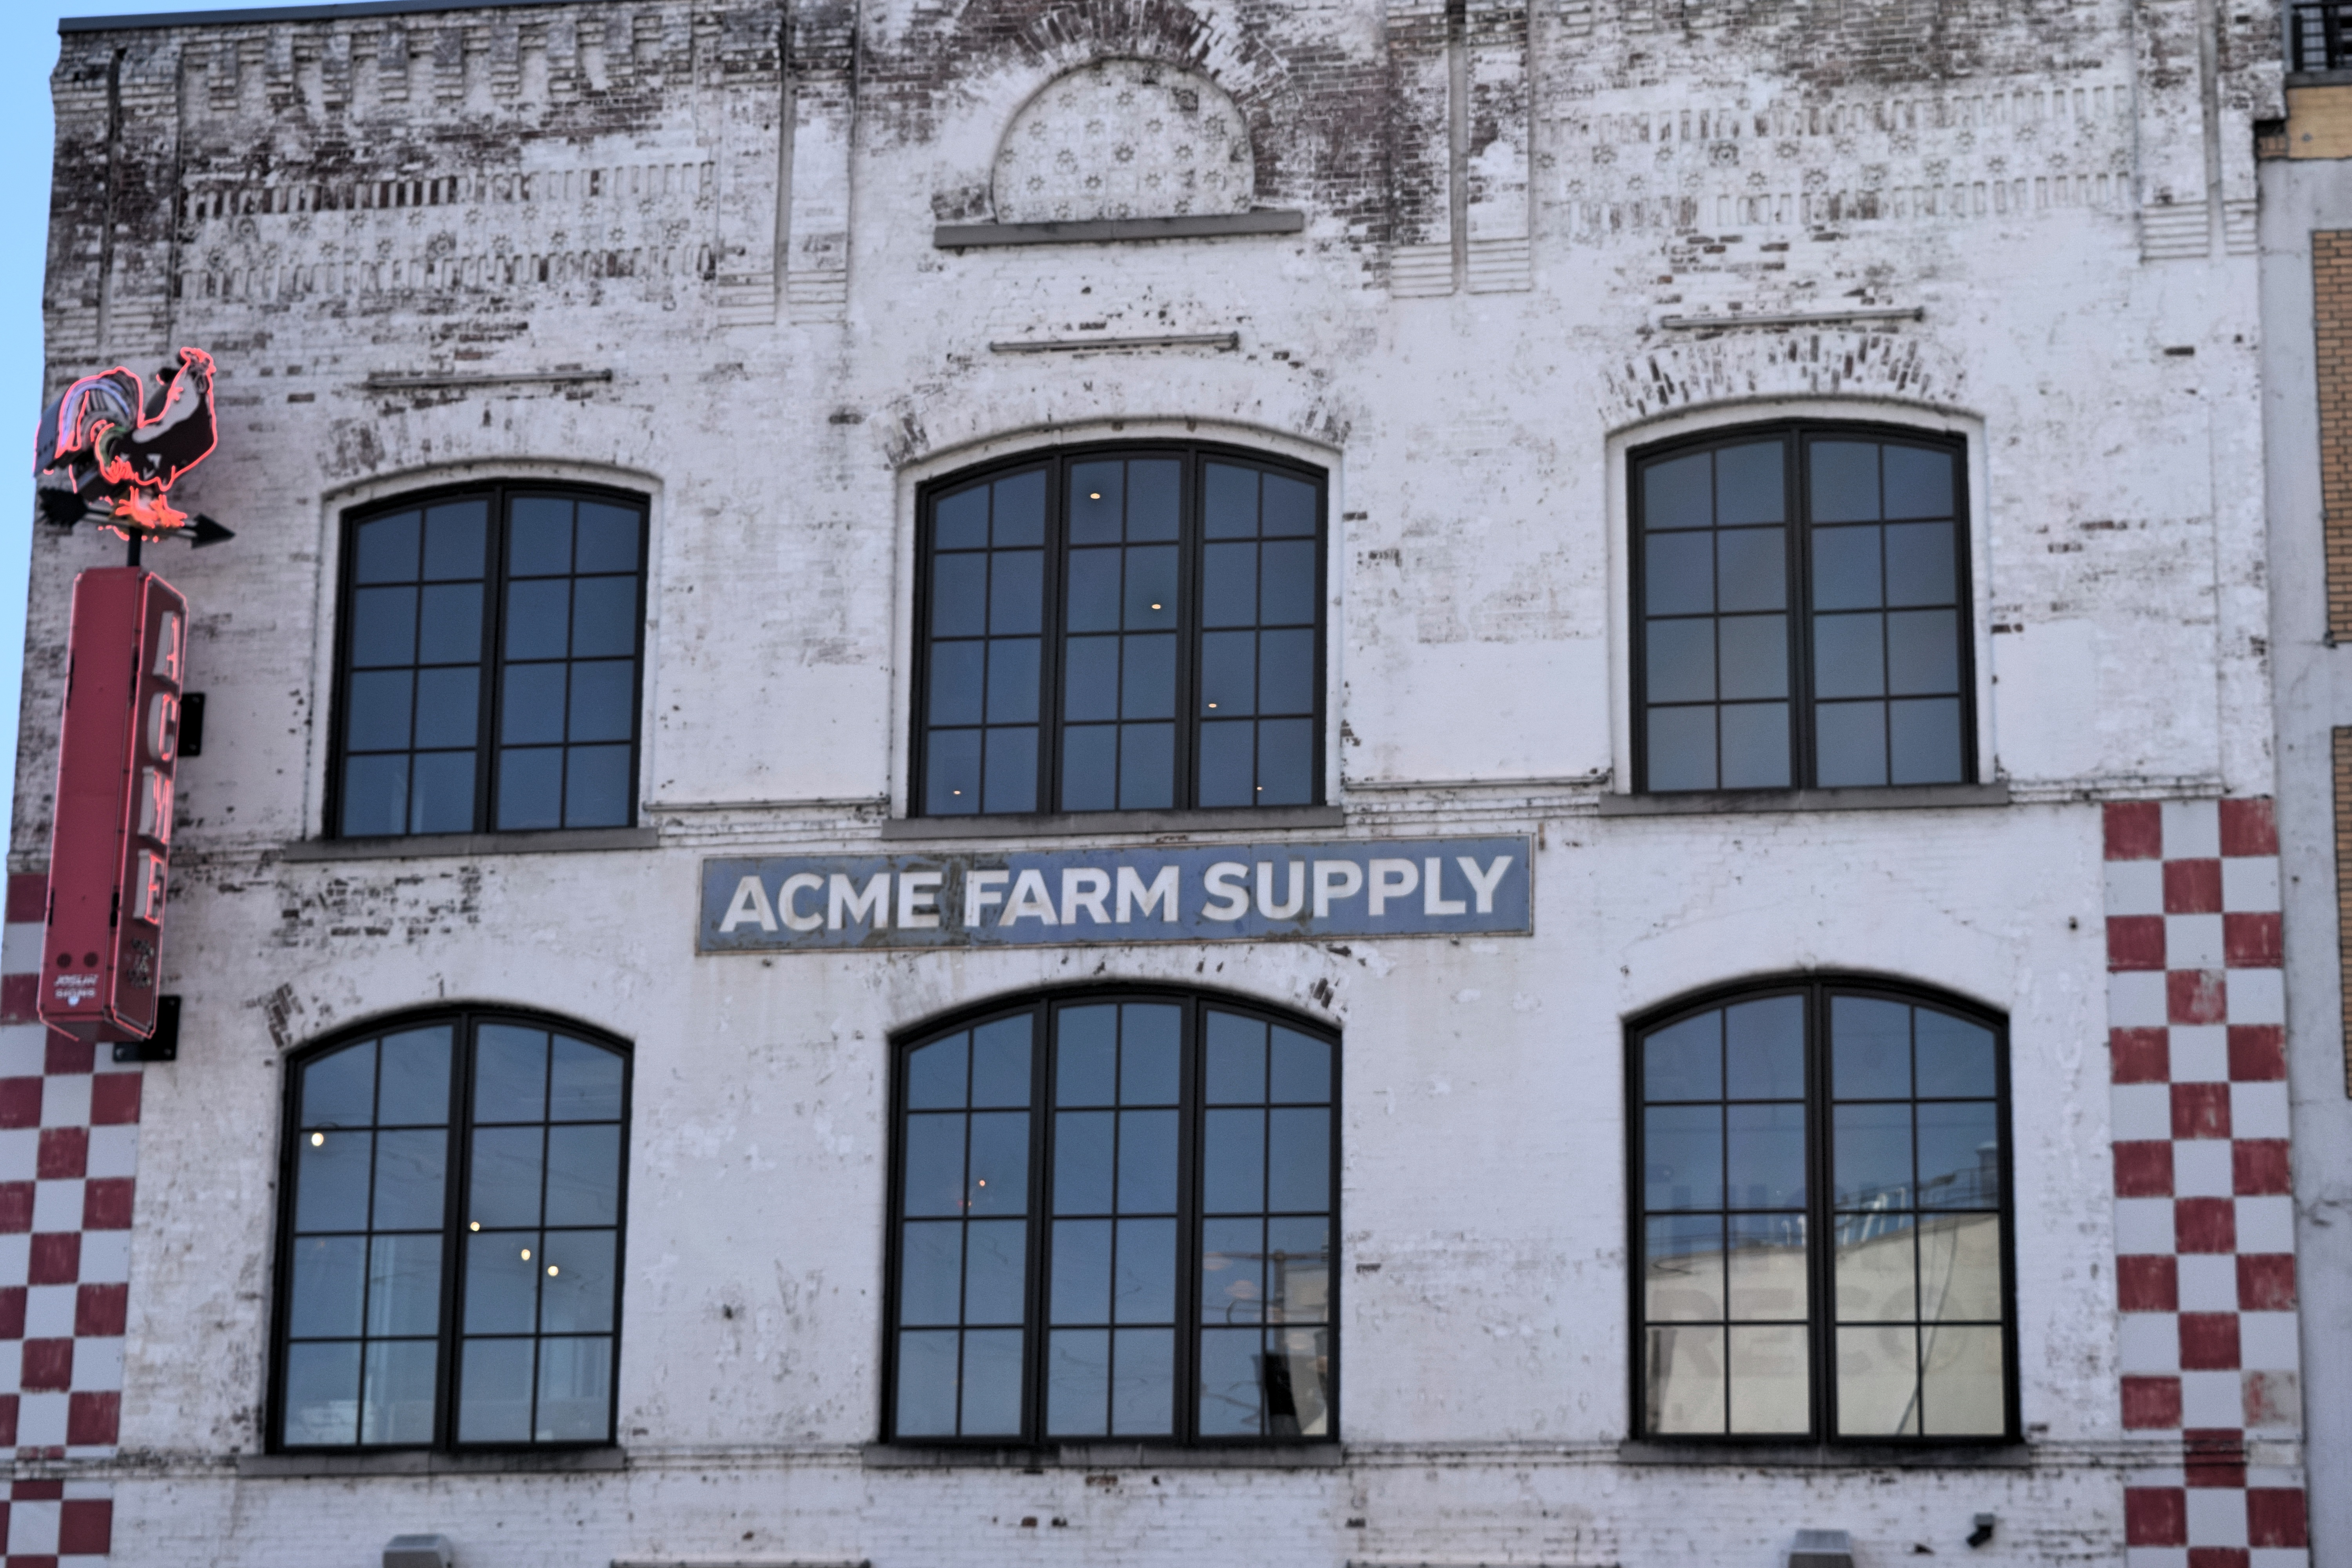
architecture, farm, window, building, cottage, facade, property, history, nashville, acme